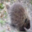
Label: porcupine